Bedfordshire Militia

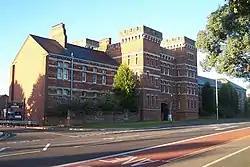
Kempston Barracks, Bedford.

On 15 February 1808 the regiment left Fort Monckton and marched to Winchester Barracks where it stayed until the end of July apart from a spell of duty at Southampton Assizes in March. On 1 August it received orders to move to Weedon Barracks in Northamptonshire, the first regiment to move into the newly built barracks. It remained there to protect the Weedon ordnance depot for almost two years. The Bedfordshires marched out on 2 July 1810, reaching Hastings on 11 July. It then moved on 11 August to Brighton, where it joined a great review of the Sussex Division on Balls Down by the Prince of Wales on 13 August. It remained in camp at Brighton until 13 November when it marched to Blatchington and went into huts. On 26 December it marched via Brighton to Horsham Barracks, moving to Littlehampton Barracks on 6 February 1811.